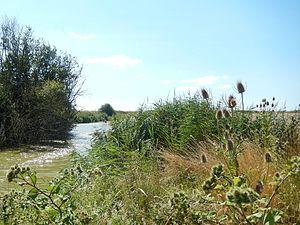
Beaugeay, Charente-Maritime, France. • L'Est de la commune de Beaugeay, aux environs du Havre de Brouage, fait partie d'une zone marécageuse, à l'emplacement de l'ancien Golfe de Saintonge. Cette photo, prise aux environs de l'écluse du canal de Brouage, témoigne de la végétation typique de cet environnement.
Beaugeay est une commune du Sud-Ouest de la France, située dans le département de la Charente-Maritime en région Nouvelle-Aquitaine. Ses habitants sont appelés les Beaugeatins et les Beaugeatines.